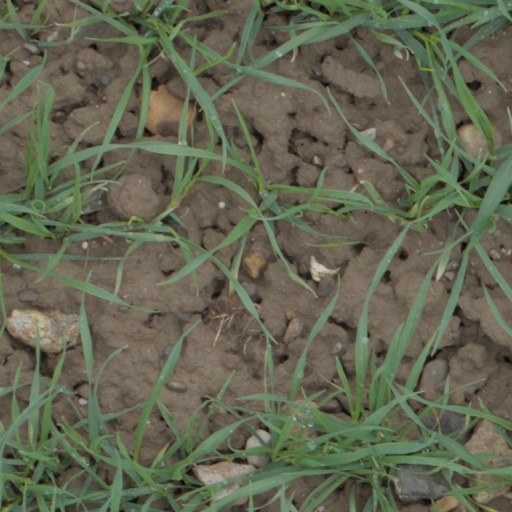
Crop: wheat